Harry Scott (ice hockey)

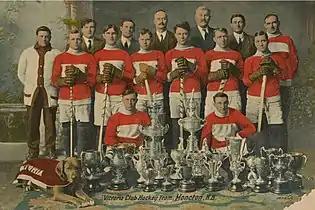
Scott, second standing redshirted player from left, with the Moncton Victorias in 1912–13.

Scott played on the 1906 Portage la Prairie Cities in the Manitoba Professional Hockey League, and was a teammate to Toby Sexsmith. During the 1910–11 and 1912–13 seasons Scott played for his home town club Moncton Victorias.